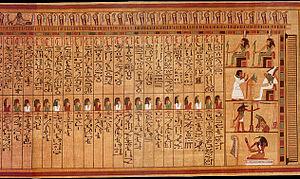
chapitre 125 du livre des morts du papyrus d'Ani
En Égypte antique, le jugement de l'âme est un procès où le défunt doit comparaître pour faire reconnaître ses droits à la vie éternelle. On distingue cependant trois conceptions différentes de cet affrontement judiciaire. La première conception est un modèle mythique où Horus, le successeur d'Osiris, se confronte à Seth pour obtenir la succession au trône d'Égypte. La deuxième conception est plus générale : le défunt confronte ses ennemis, morts ou vivants, qui l'ont dépouillé de sa vie terrestre. La troisième conception est celle que le Livre des Morts a popularisée à travers la scène de la pesée du cœur. Dans ce dernier modèle, le défunt est confronté à un accusateur divin. Jugé à la plume de Maât, la déesse de la vérité et de la justice, le mort doit rendre compte à Osiris de ses actions et de sa manière de vivre sur Terre.